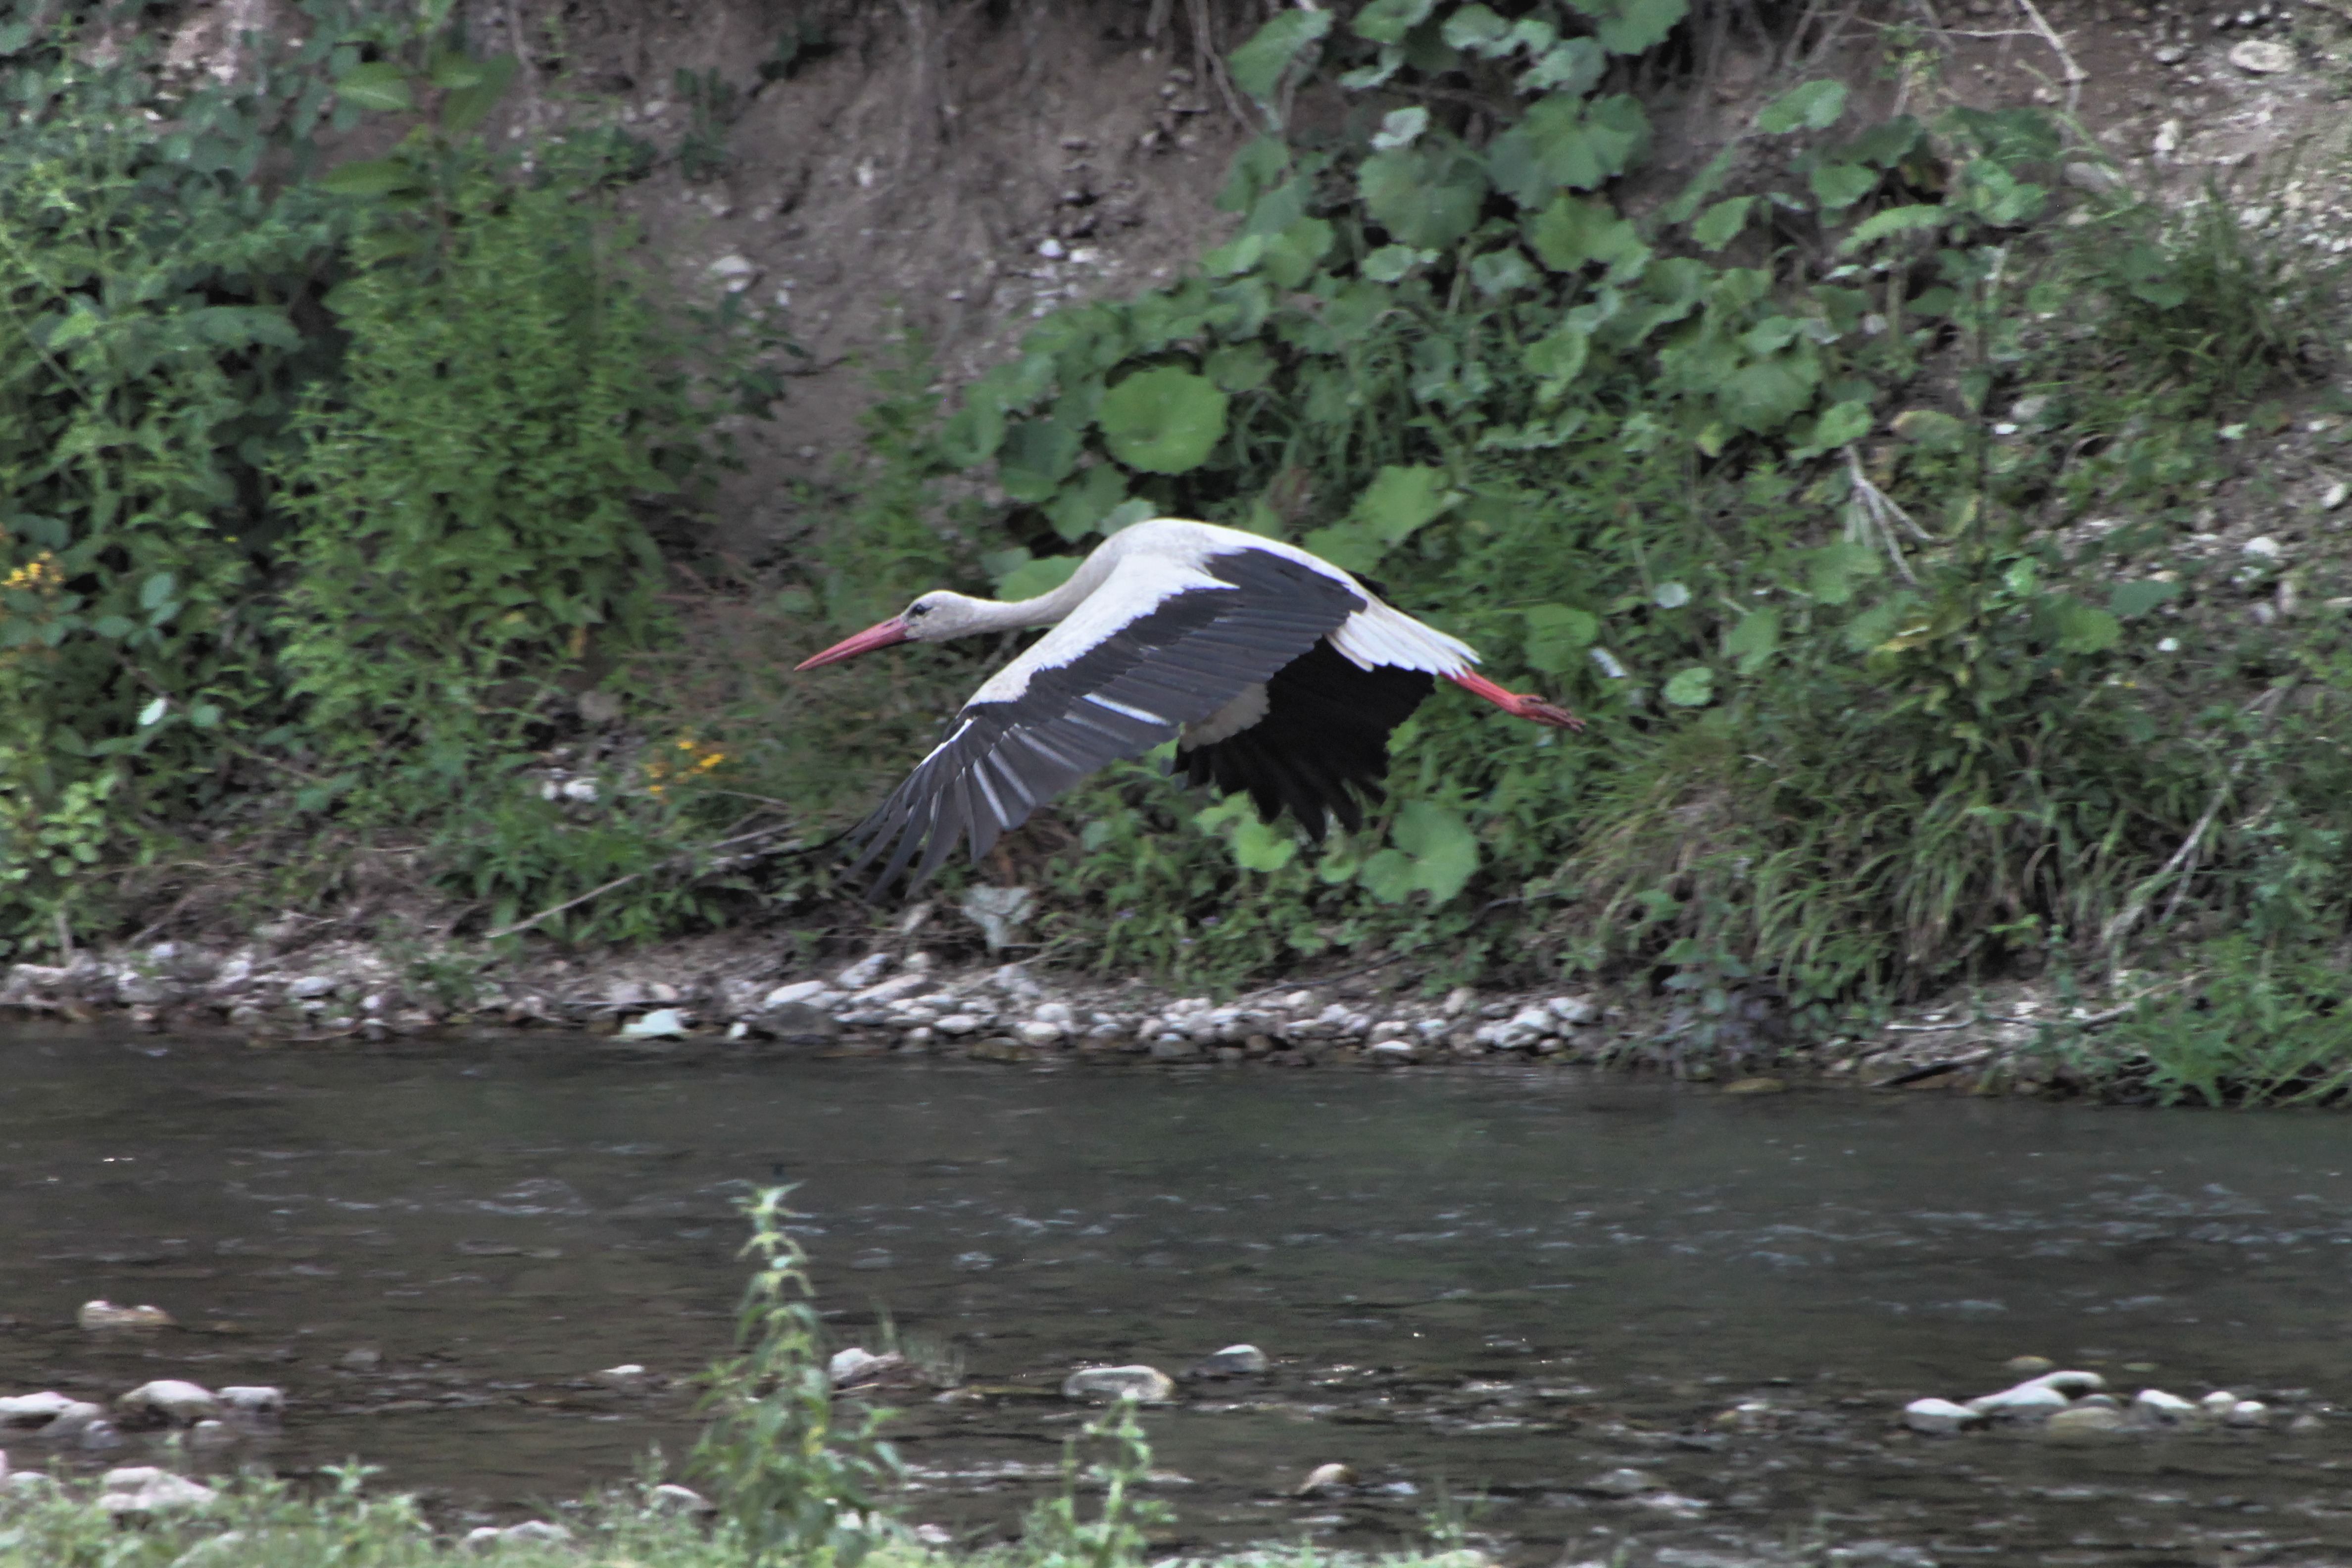
water, bird, white, river, wildlife, fauna, stork, birds, duck, bed, vertebrate, waterfowl, water bird, ducks geese and swans